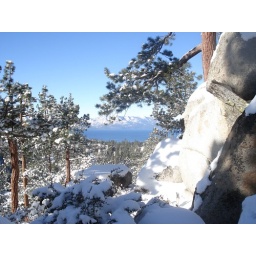
A view from the back window of our house in Lake Tahoe, which is on the California, Nevada state...